Linguistic landscape

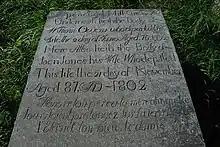
Multilingual gravestone: Welsh, English, French

Studies of the linguistic landscape have been published from research done around the world. The field of study is relatively recent; "the linguistic landscapes paradigm has evolved rapidly and while it has a number of key names associated with it, it currently has no clear orthodoxy or theoretical core". A special issue of the "International Journal of Multilingualism" (3.1 in 2006) was devoted to the subject. Also, the journal "World Englishes" published a themed issue of five papers as a "Symposium on World Englishes and Linguistic Landscapes: Five Perspectives" (2012, vol. 31.1). Similarly, an entire issue of the "International Journal of the Sociology of Language" (228 in 2014) was devoted to the subject, including looking at signs that show influences from one language on another language. In 2015 an academic journal devoted to this topic was launched, titled "Linguistic Landscape: An International Journal", from John Benjamins. There is also a series of academic conferences on the study of linguistic landscape. A comprehensive, searchable Linguistic Landscape Bibliography is available. A 2016 special issue of Manusya (number 22, 2016) begins with a history and summary of the field.